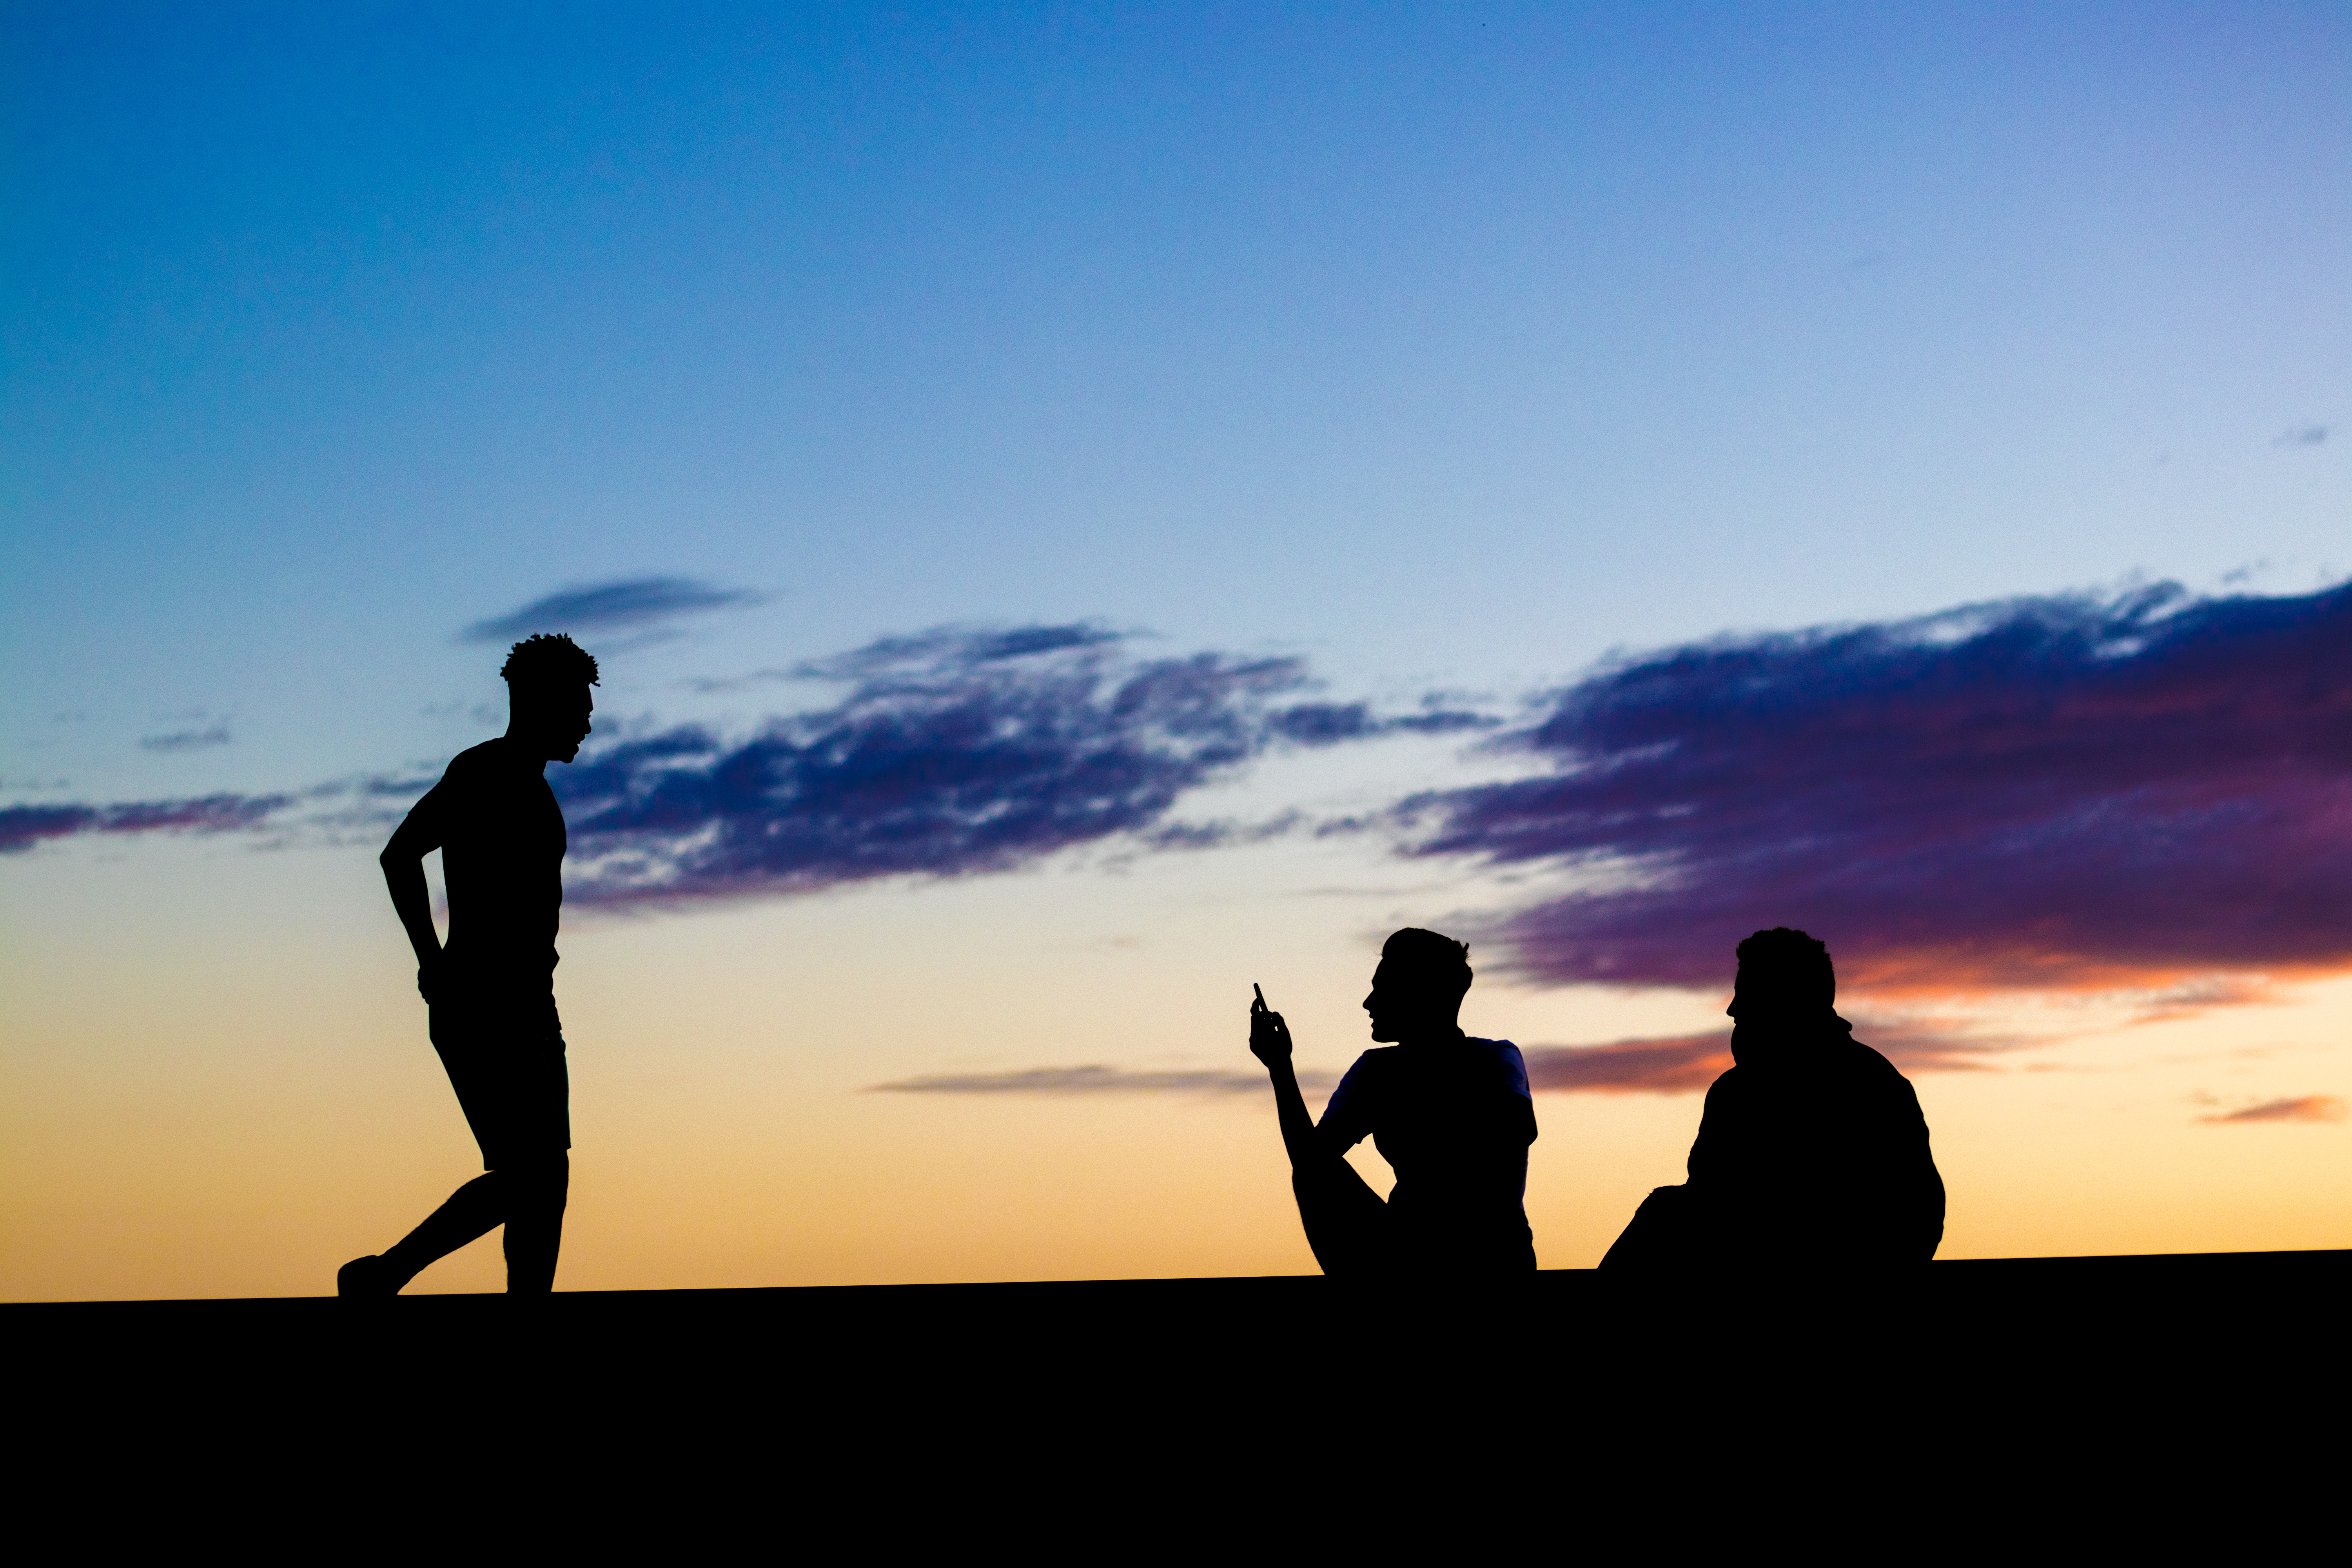
horizon, silhouette, sky, sunrise, sunset, morning, dawn, dusk, evening